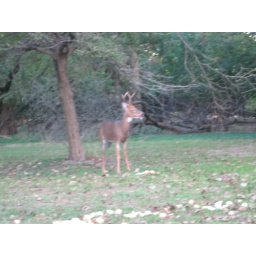
At the forest preserve near our house